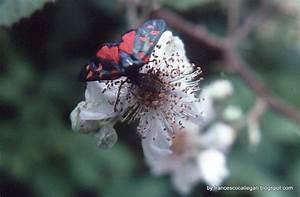
butterfly